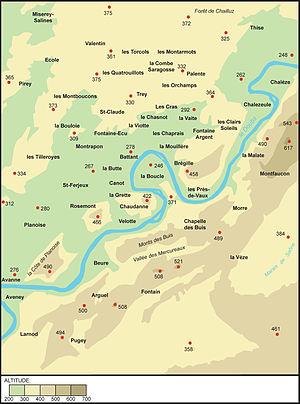
Besançon est une commune de l'Est de la France, préfecture du département du Doubs et siège de la région Bourgogne-Franche-Comté. Située en bordure du massif du Jura à moins d'une soixantaine de kilomètres de la Suisse, elle est entourée de collines et traversée par le Doubs.
Le fort de Planoise, appelé brièvement le fort Moncey, est un ensemble de fortifications militaires bisontines de type Séré de Rivières dont l'ouvrage le plus important est le fort principal situé au centre d'un véritable môle, regroupant plusieurs abris, des chemins de traverses ainsi que quatre grandes batteries annexes utilisées pour le stockage de poudre, le casernement et l'usage de mortiers. L'ensemble fortifié fut bâti à Besançon, en France, entre 1877 et 1892 dans le but de protéger le pont d'Avanne-Aveney interdisant les routes de Dijon et de Lyon, plusieurs voies ferrées capitales ainsi que pour soutenir de nombreuses batteries de la ville.